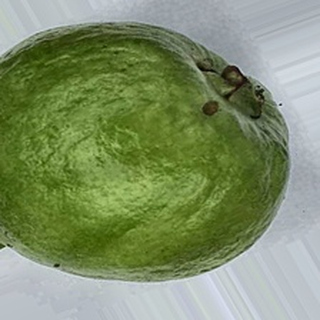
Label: healthy_guava